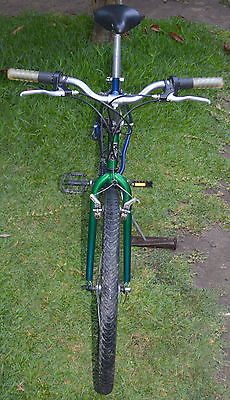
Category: bicycle